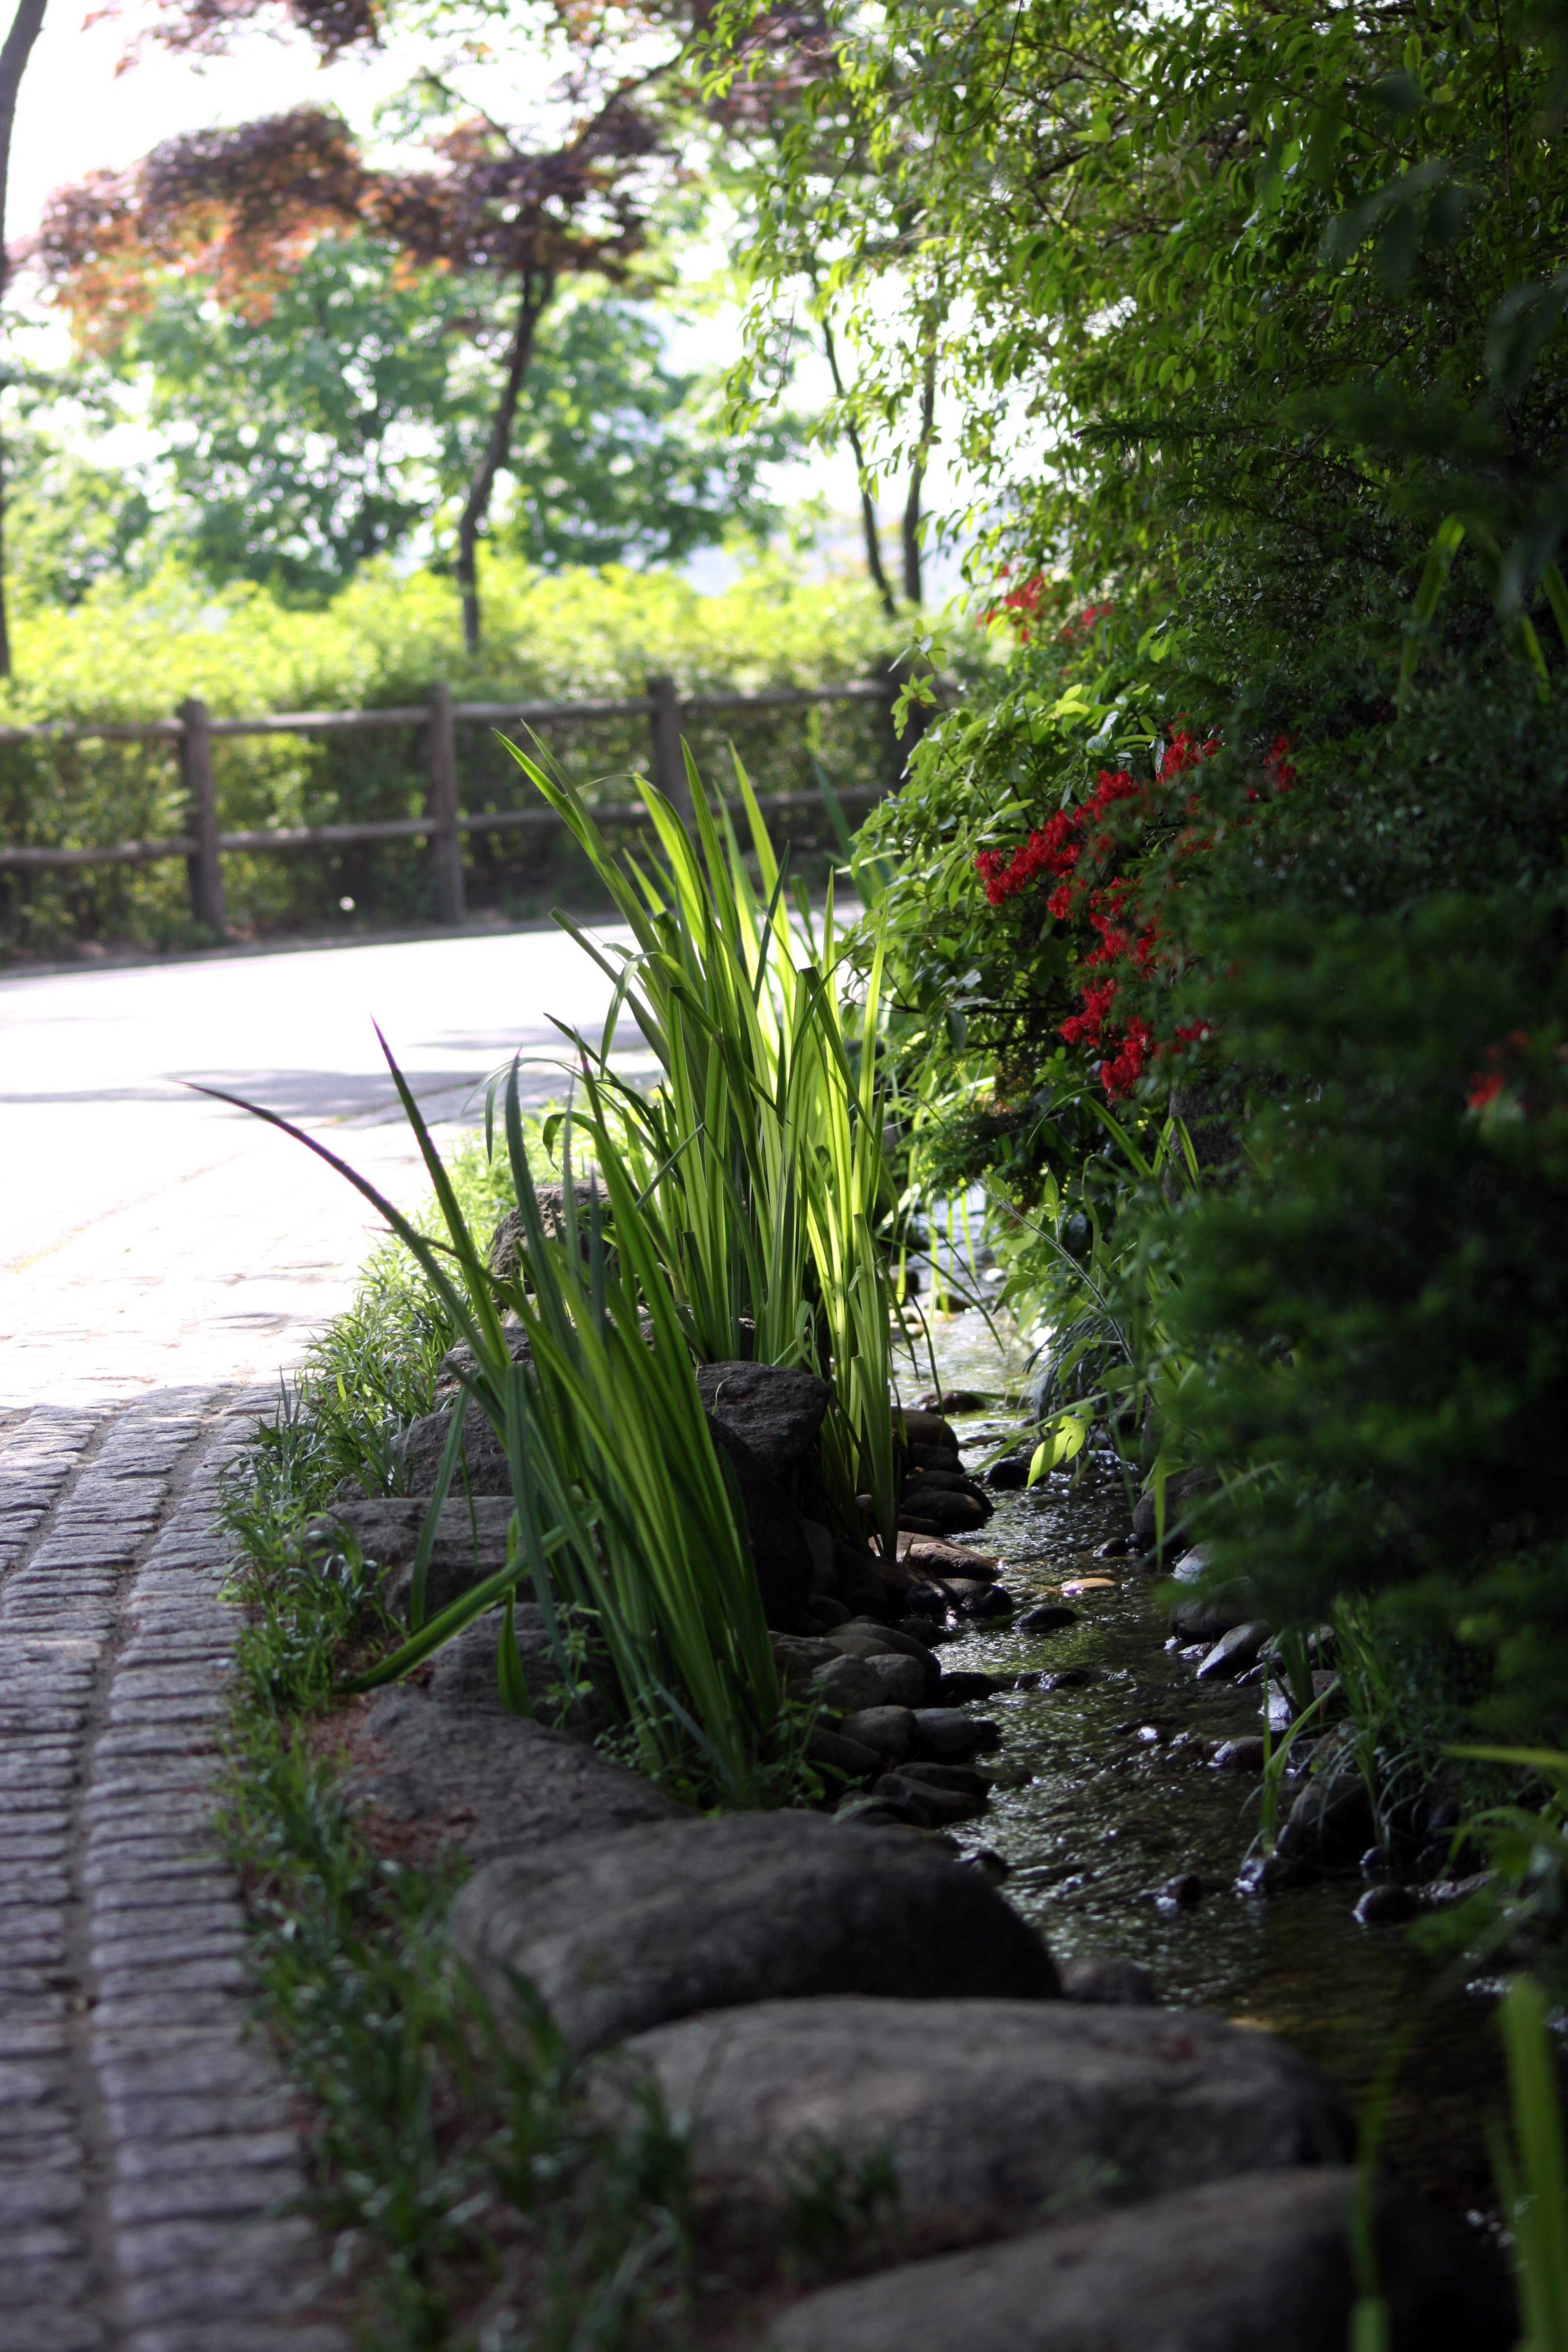
rill, road, water, green, park, summer, vegetation, grass, tree, plant, garden, botany, leaf, grass family, flower, wall, spring, walkway, landscape, architecture, landscaping, rock, sunlight, pond, wood, botanical garden, shrub, house, home, cobblestone